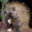
Label: porcupine